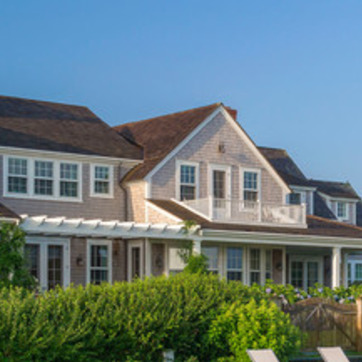
Material: glass